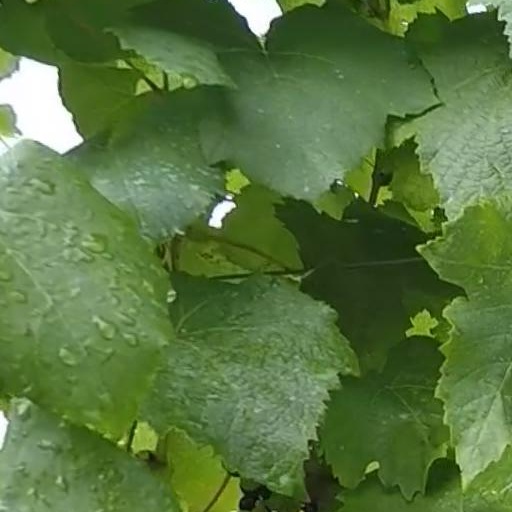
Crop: grape